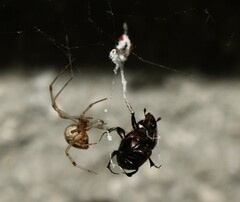
Species: Parasteatoda_tepidariorum